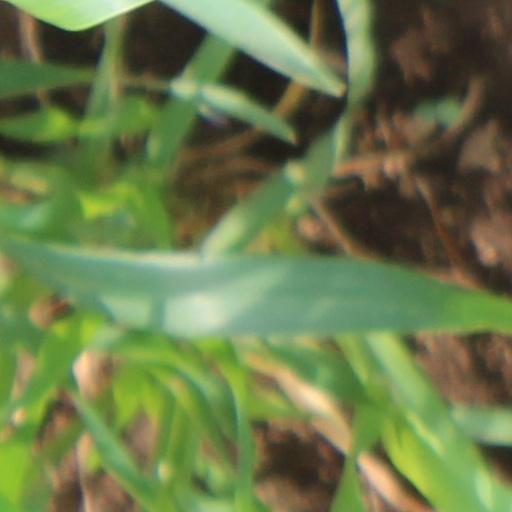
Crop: wheat